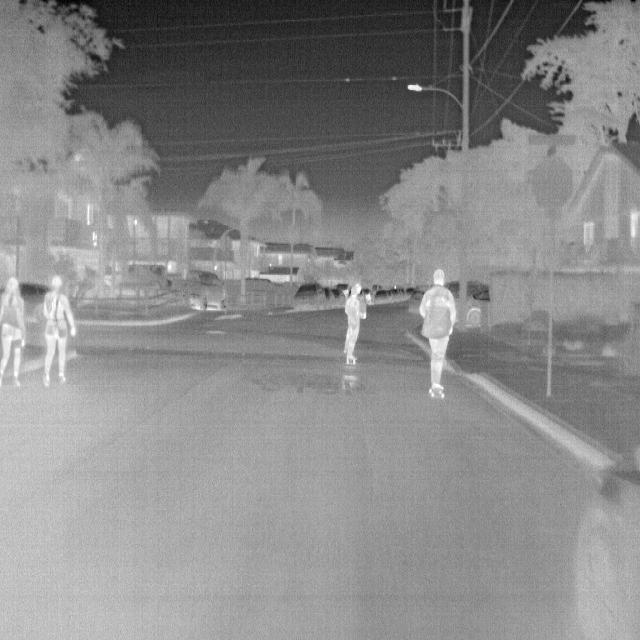
Detected objects:
label: person
label: person
label: person
label: person